Nam Ou river cascade dams

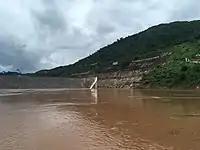
Nam Ou 3 station part of phase II of the Nam Ou cascade hydropower project

The Lao government and Sinohydro, a Chinese based project contractor, signed a $2.733 billion deal of investment in April 2011 with the aim of financing the construction of a series of hydropower dams on the Nam Ou river. The contract of the project is to Build-Operate-Transfer. This type of contract incorporates both private and public resources to complete the project. While Sinohydro is responsible for all the aspects of constructing the project, the company will also have the operation rights for a 29-year period upon completion of the project. The complete capacity of all seven dams will total 1.272 million kilowatts. The installed capacity of both phases of the project will be greater than the total capacity of the Nam Theun 2 and less than the total capacity of the Xayaburi Dam. While this trend of large hydropower projects in Laos is believed by some to demonstrate a modernizing nation, other scholars worry about the environmental and social consequences of this proliferation of projects. Sinohydro began operations in Laos more than 20 years ago while overseeing contracts of over 30 projects such as bridges, railways, roads, construction of water conservancy, and municipal engineering construction.